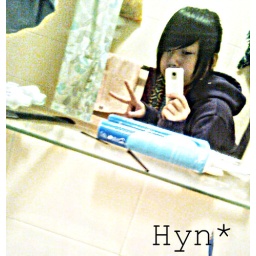
girl in the mirror